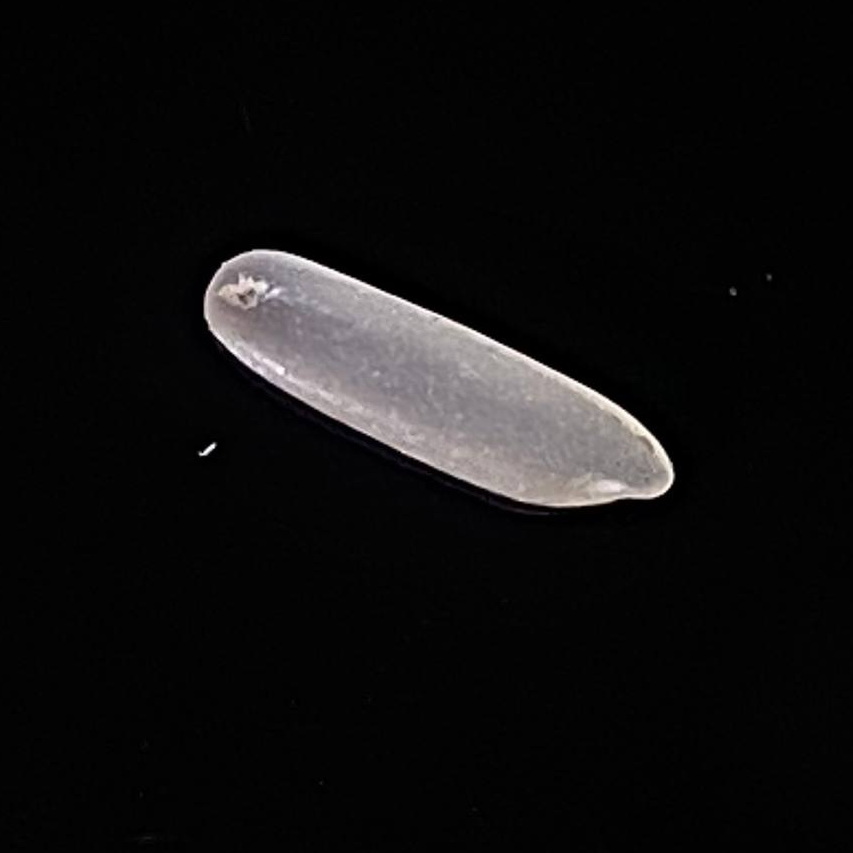
Rice variety: Jirashail